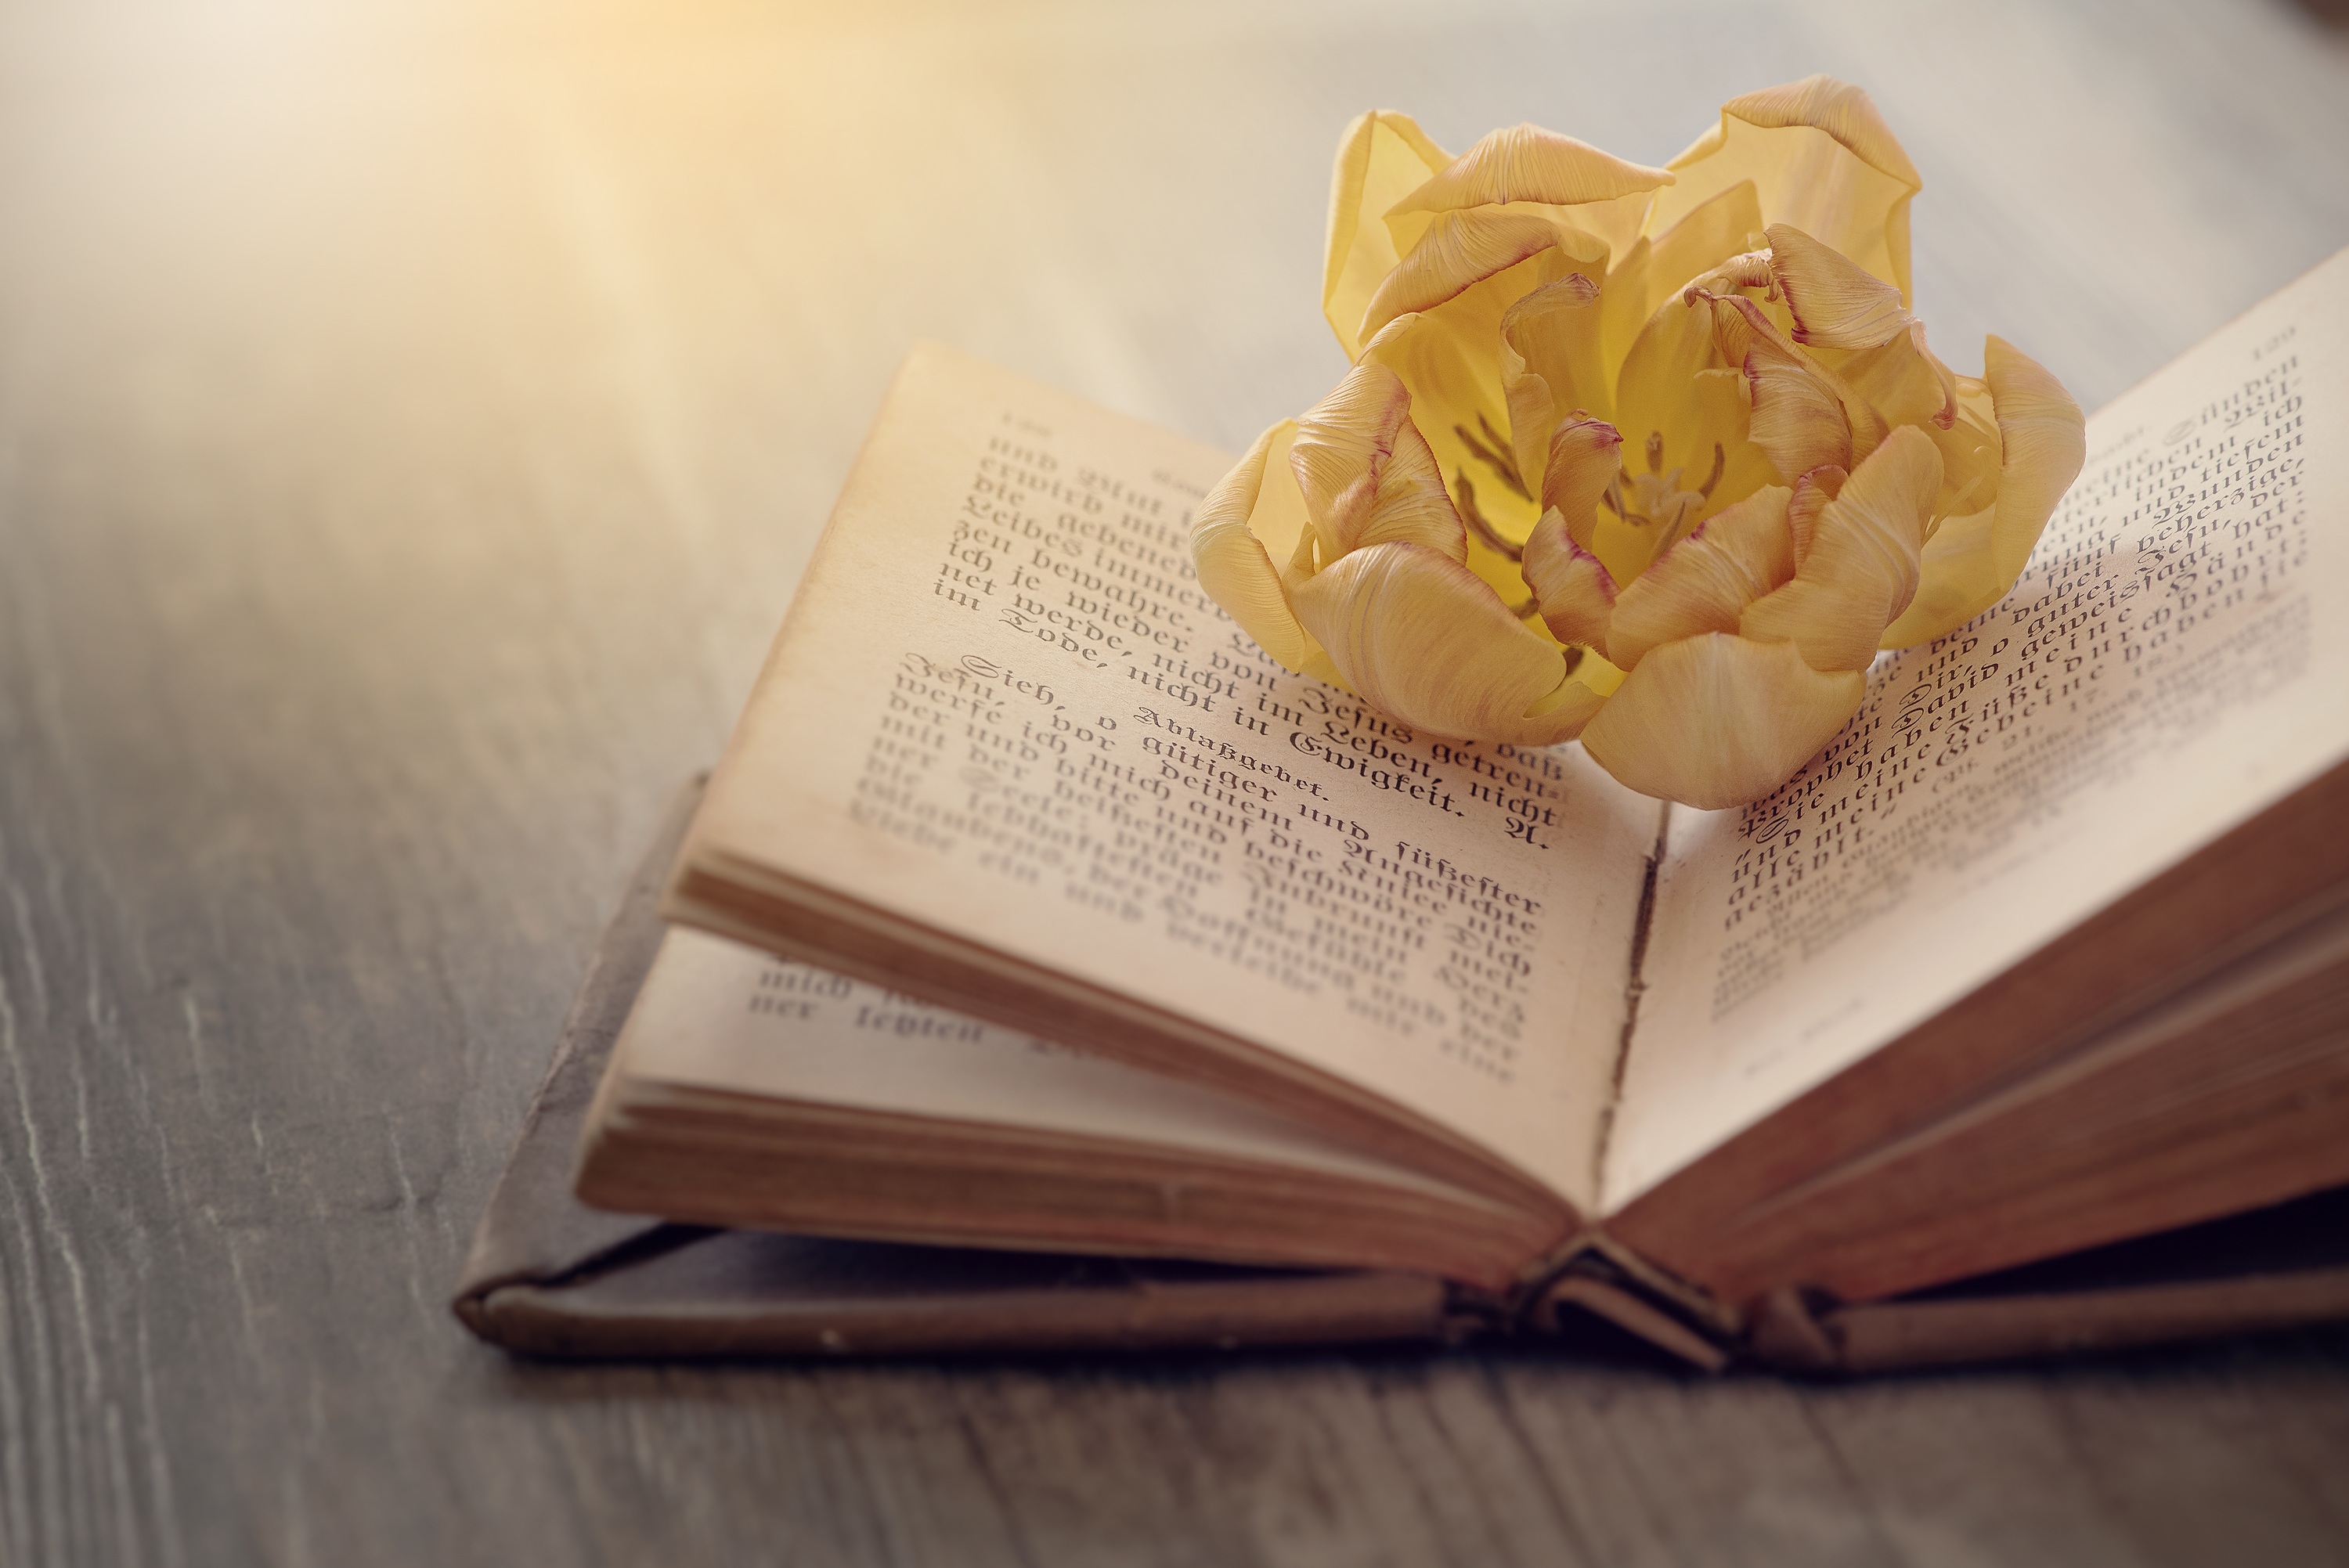
blossom, book, flower, petal, bloom, old, tulip, yellow, close, still life, old book, font, book pages